Reginald Barclay

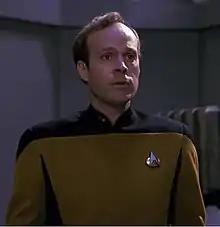
Schultz as Barclay in Hollow Pursuits

Reginald Endicott Barclay III is a fictional engineer from the "Star Trek" media franchise. On television and in film, he has been portrayed by Dwight Schultz since the character's introduction in the "" episode "Hollow Pursuits." Schultz played the character for five episodes and one feature film ("") of "The Next Generation", as well as six episodes of the series "". Barclay also appears in non-canon "Star Trek" novels and video games.